Seal Team (film)

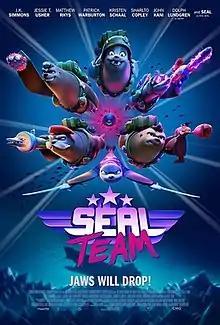
Theatrical release poster

Seal Team is a 2021 South African animated action comedy film co-directed by Greig Cameron and Kane Croudace, produced by Triggerfish Animation Studios and Cinema Management Group oversees worldwide distribution. The film stars the voices of J. K. Simmons, Jessie T. Usher, Matthew Rhys, Patrick Warburton, Kristen Schaal, Sharlto Copley, John Kani, Dolph Lundgren, and Seal. It tells the story of a group of misfit Cape Fur Seals who come together to fight a gang of ruthless sharks.